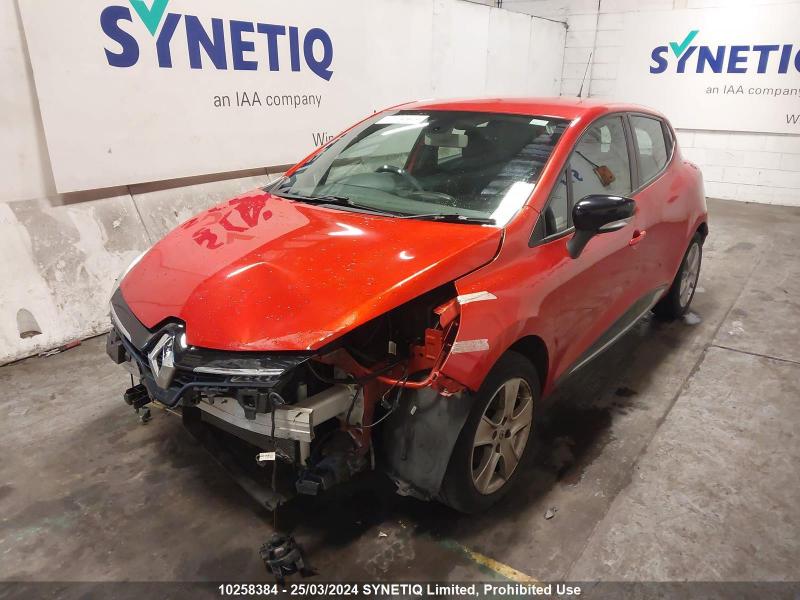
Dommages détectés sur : plaque d'immatriculation avant, pare-choc avant, feu avant droit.
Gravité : majeur